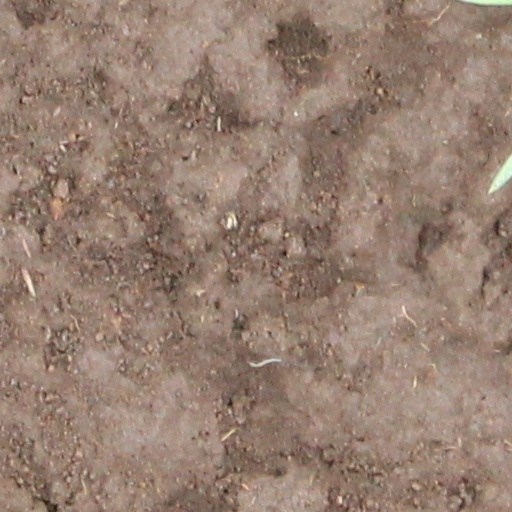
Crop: wheat